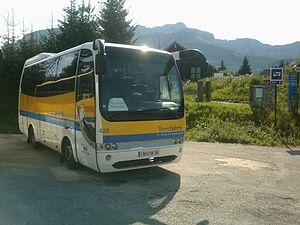
L'autocar Transisère (transporteur VFD), au dépôt de la maison du conseil général de Villard-de-Lans.
Le réseau interurbain de l'Isère connu sous l'appellation Transisère est le réseau de transport interurbain du département de l'Isère, en région Auvergne-Rhône-Alpes.
Engins est une commune française située dans le département de l'Isère en région Auvergne-Rhône-Alpes, autrefois rattachée à l'ancienne province du Dauphiné.